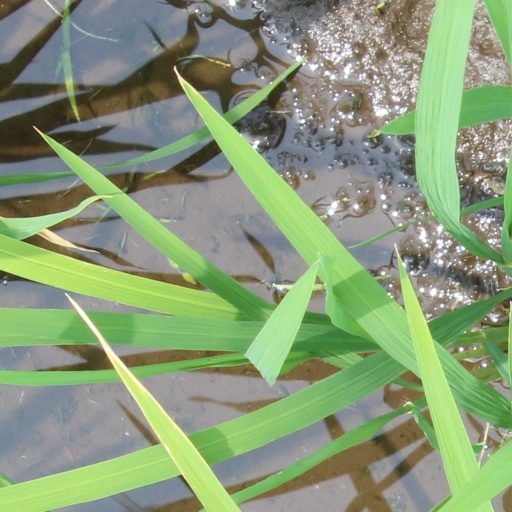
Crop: rice